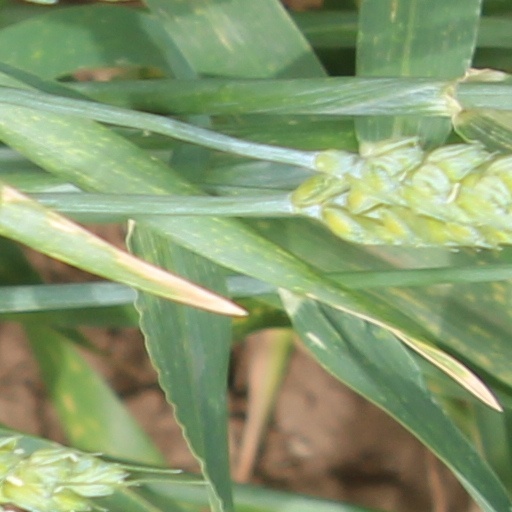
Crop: wheat